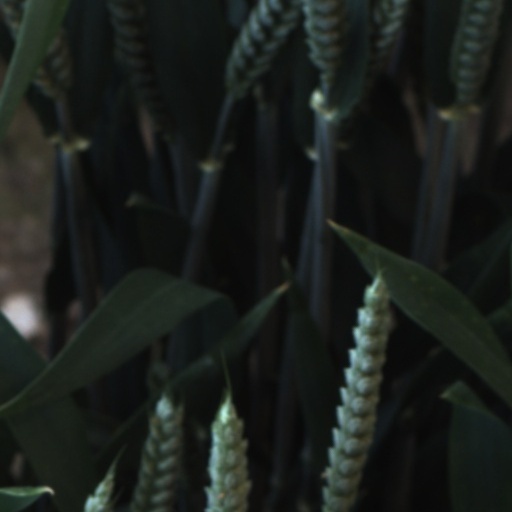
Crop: wheat